Mike Mainieri

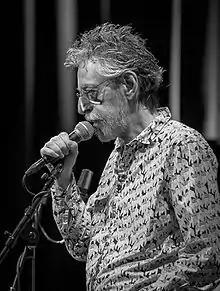
Mainieri in 2016.

Michael T. Mainieri Jr. (born July 4, 1938) is an American vibraphonist, known for his work with the jazz fusion group Steps Ahead. He is married to the singer-songwriter and harpist Dee Carstensen.